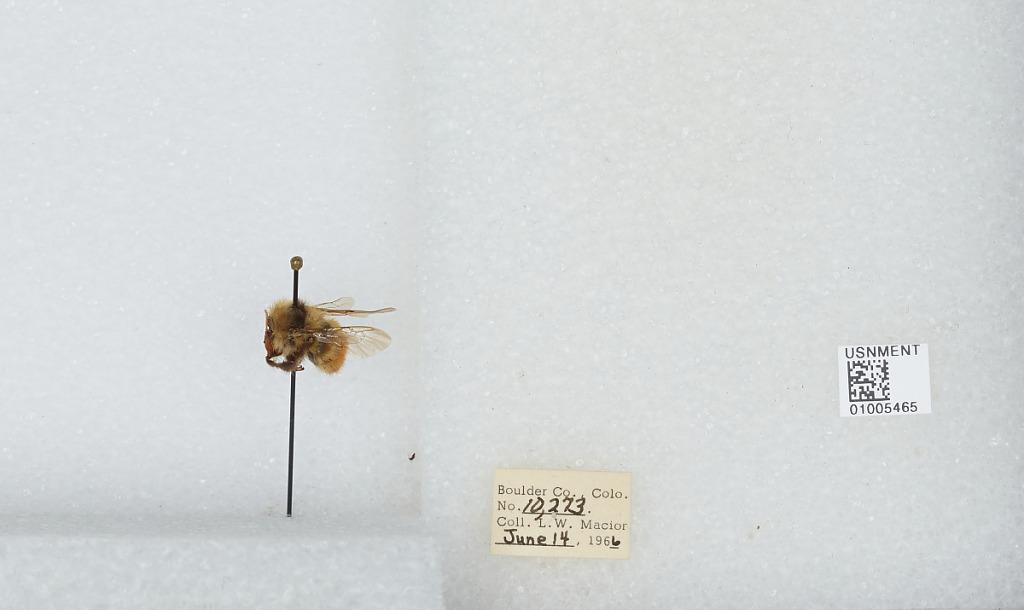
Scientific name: Bombus (Pyrobombus) centralis Cresson
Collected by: L. Macior
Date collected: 1966-6-14
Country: United States
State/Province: Colorado
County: Boulder
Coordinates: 40.09, -105.36